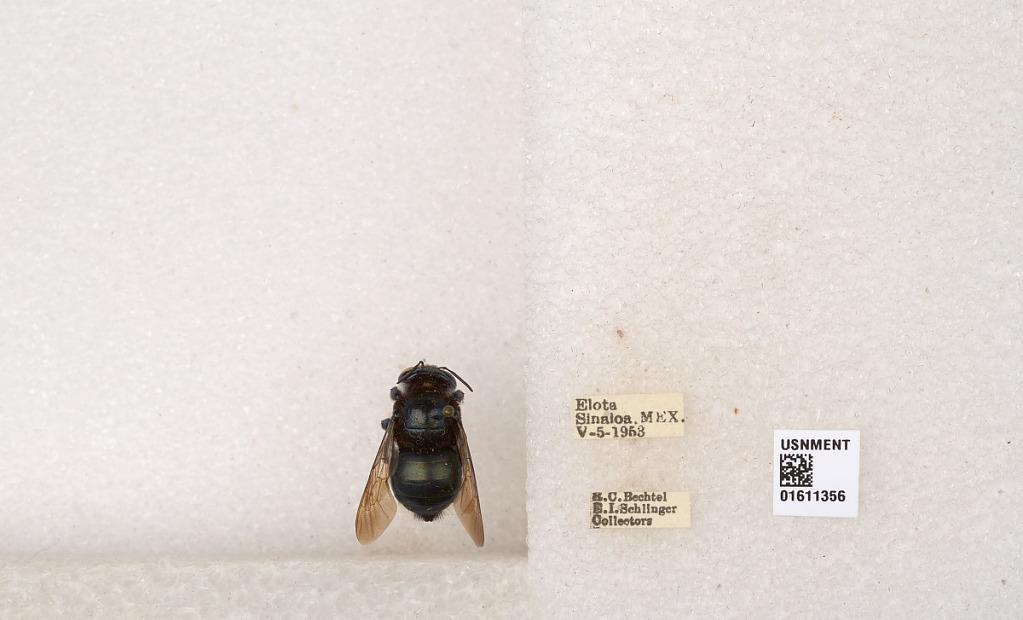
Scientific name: Xylocopa
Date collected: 1953-5-5
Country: Mexico
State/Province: Sinaloa
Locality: Elota